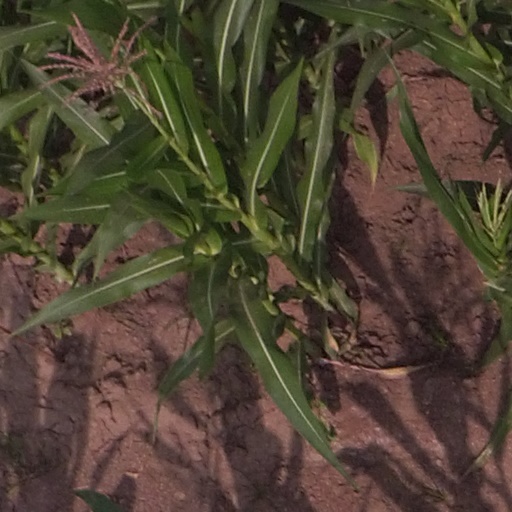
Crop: maize; corn